Supporting character

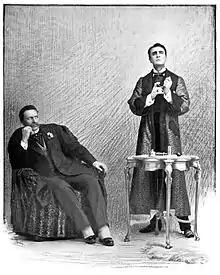
Dr Watson (left), the supporting character in the stories of Sherlock Holmes (right)

A supporting character, also known as a side character, is a character in a narrative that is not the focus of the primary storyline, but is important to the plot/protagonist, and appears or is mentioned in the story enough to be more than just a minor character or a cameo appearance. Supporting characters differ from minor characters because they have complex backstory of their own, desires, and emotions. While this is usually in relation to the main character, rather than entirely independently, developed supporting characters add layers and dimension to the story and the protagonist. These back stories can increase the plot or further develop the main character. Different supporting characters have different roles. Some common types of supporting characters include: love interest, antagonist, best friend, mentor, sidekick, comic relief, and caregiver. Each supporting character has their own role that advances the plot and brings about conflict. Often, supporting characters can cross over into different tropes. Some examples of well-known supporting characters include Watson in the Sherlock Holmes stories, Donkey in the "Shrek" films, and Ron Weasley in the "Harry Potter" franchise. No matter what type of supporting character, they all help the protagonist achieve their purpose, advance the story, or have personal growth. Supporting characters fit into three broad categories: supporters, antagonists, and informants.